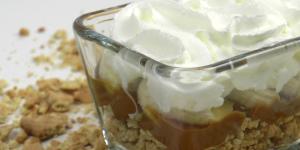
postre con galletas y dulce de leche